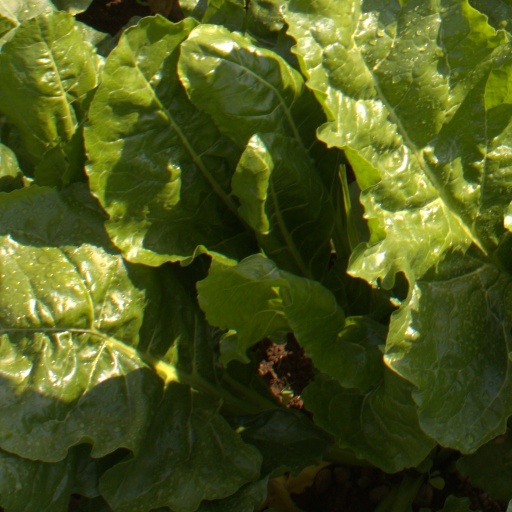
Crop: sugar beet